Patrick Kujala

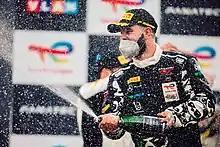
Kujala in 2021

Kujala started 2021 by winning the Asian Le Mans Series GT Am title for Rinaldi Racing alongside Christian Hook and Manuel Lauck. He won the 24 Hours of Spa in the Silver Cup for MadPanda Motorsport, alongside Ezequiel Pérez Companc, Ricardo Sanchez and Rik Breukers.